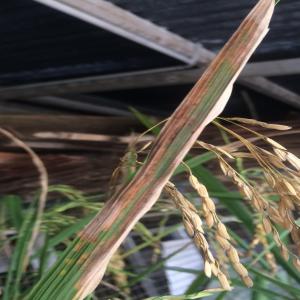
Disease: Bacterialblight